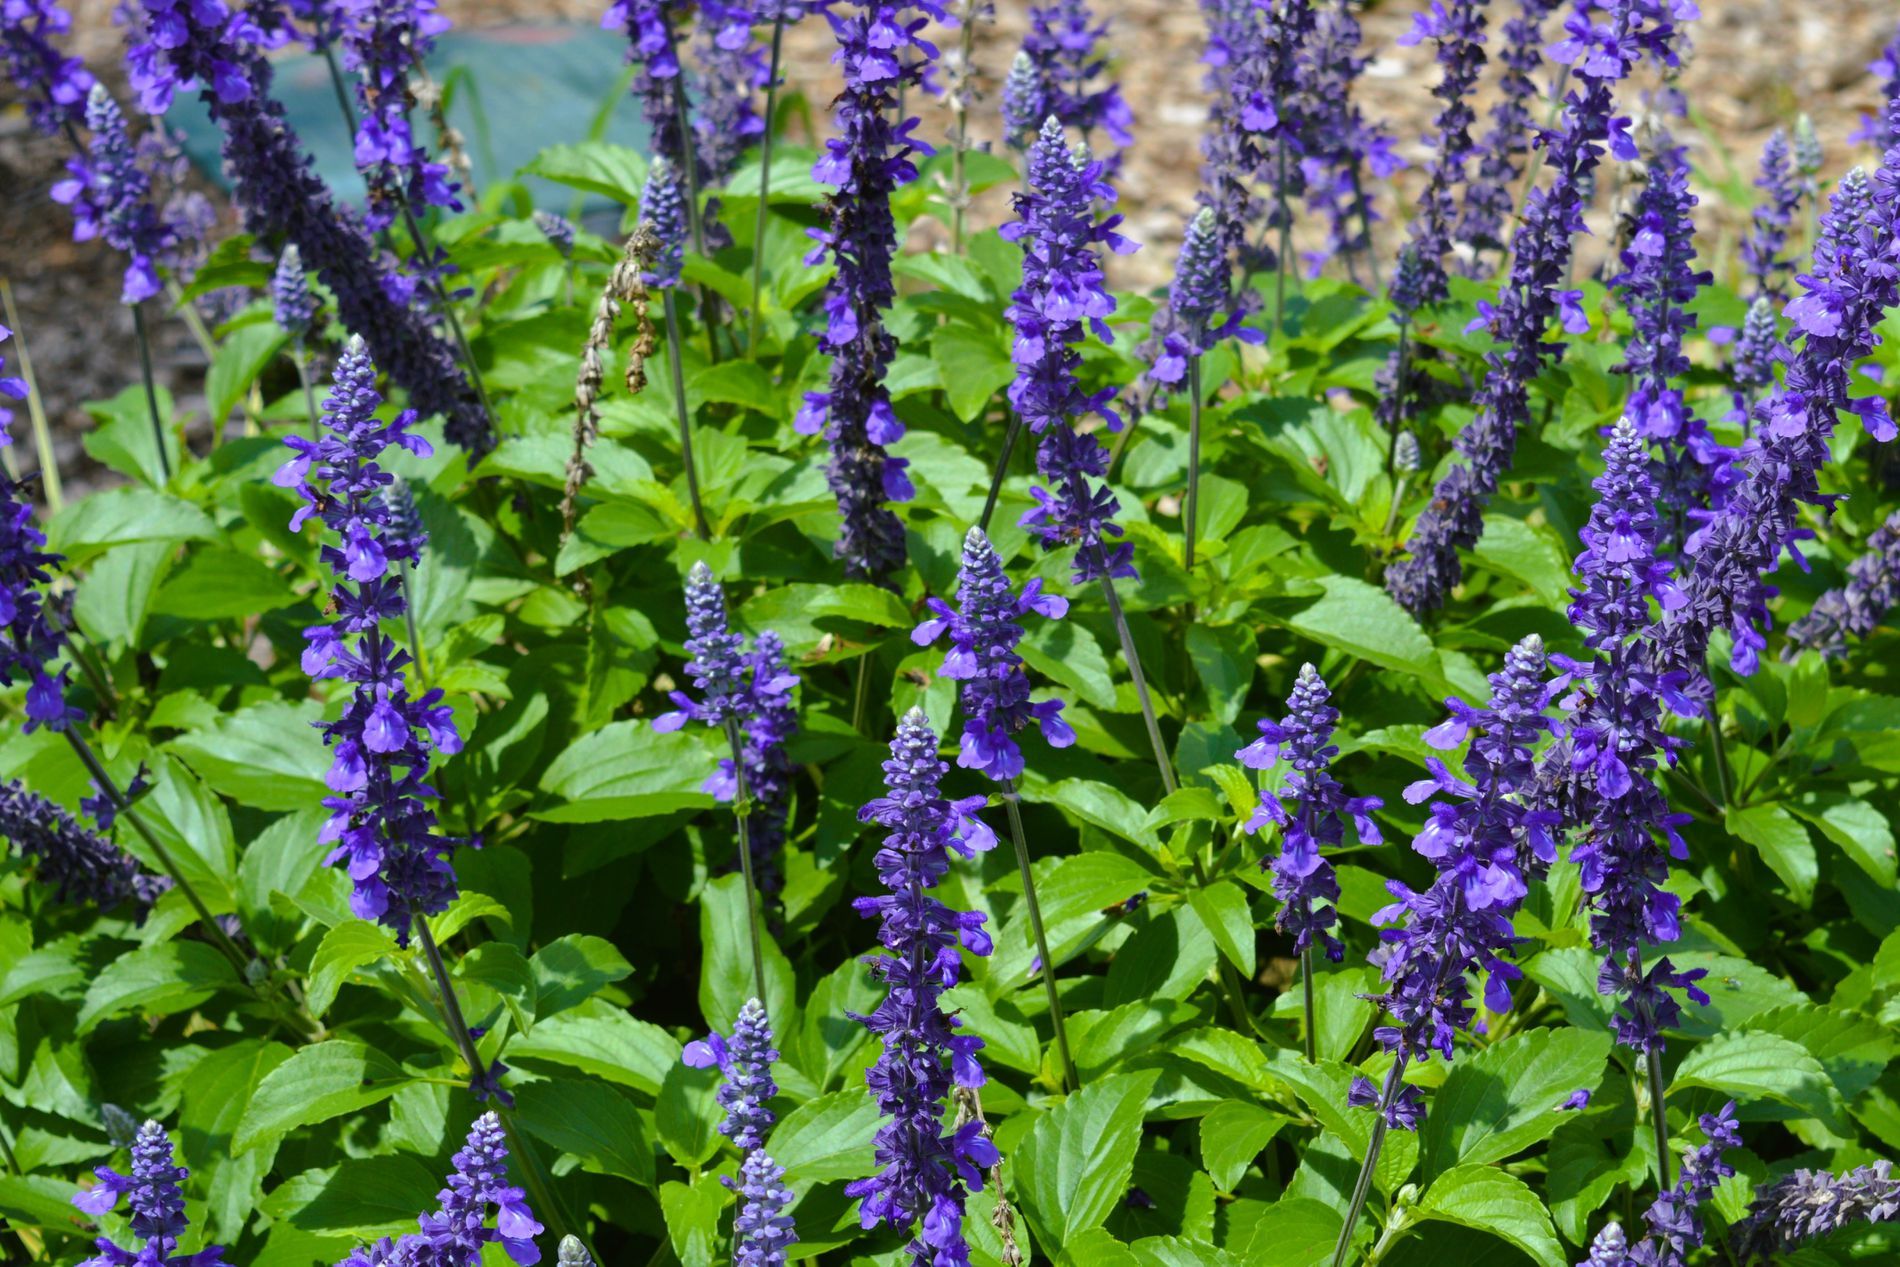
Purple Nature
the image shows some of purple tall flowers in the garden, surrounded by some green leaves, the flowers are spiky and upright, growing in groups with a natural background.
this is a nature taken at eye level shows some of purple tall flowers in the garden, surrounded by some green leaves, the flowers are spiky and upright, growing in groups with a natural background. the mood is peaceful and color palette is purple and green.
Labels: Flower, Plant, Lupin, Lavender, Purple, Vegetation, Geranium, Herbal, Herbs, Iris, Nature, Greenery
Camera: NIKON CORPORATION NIKON D3200
ISO: 100